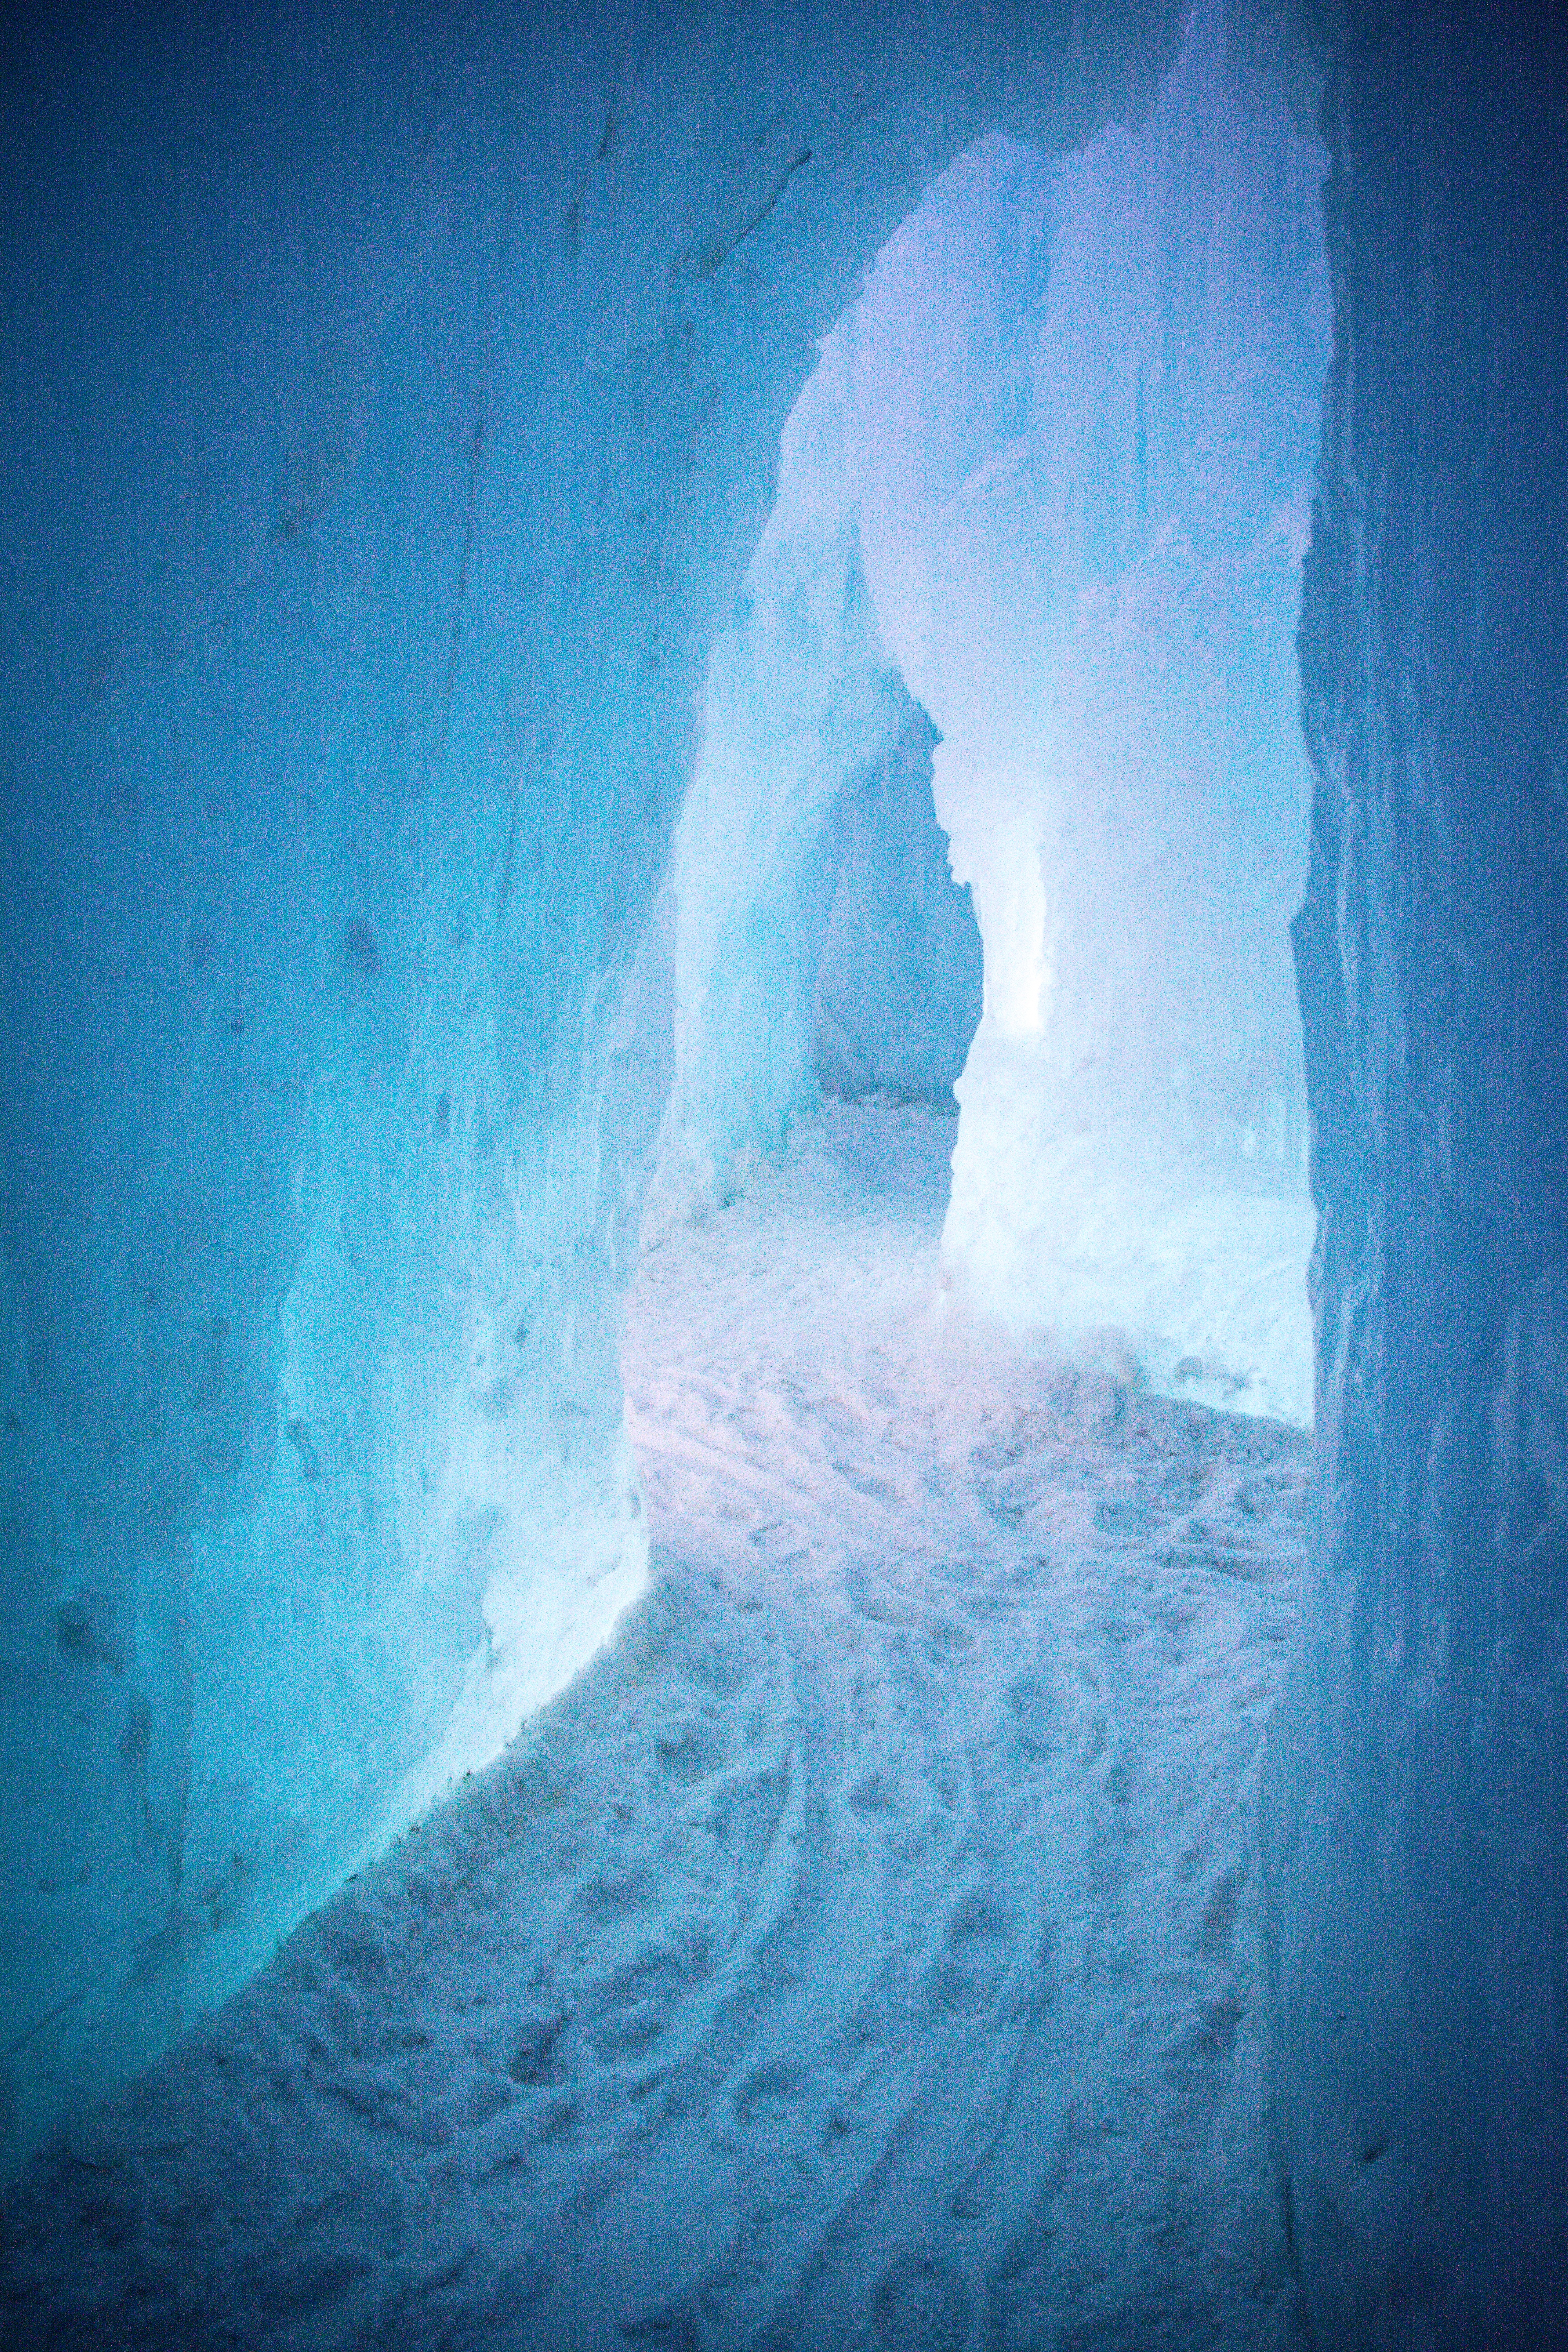
atmosphere, formation, ice, cave, blue, freezing, landform, geographical feature, glacial landform, ice cave